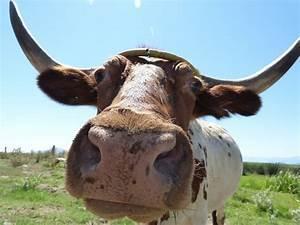
cow